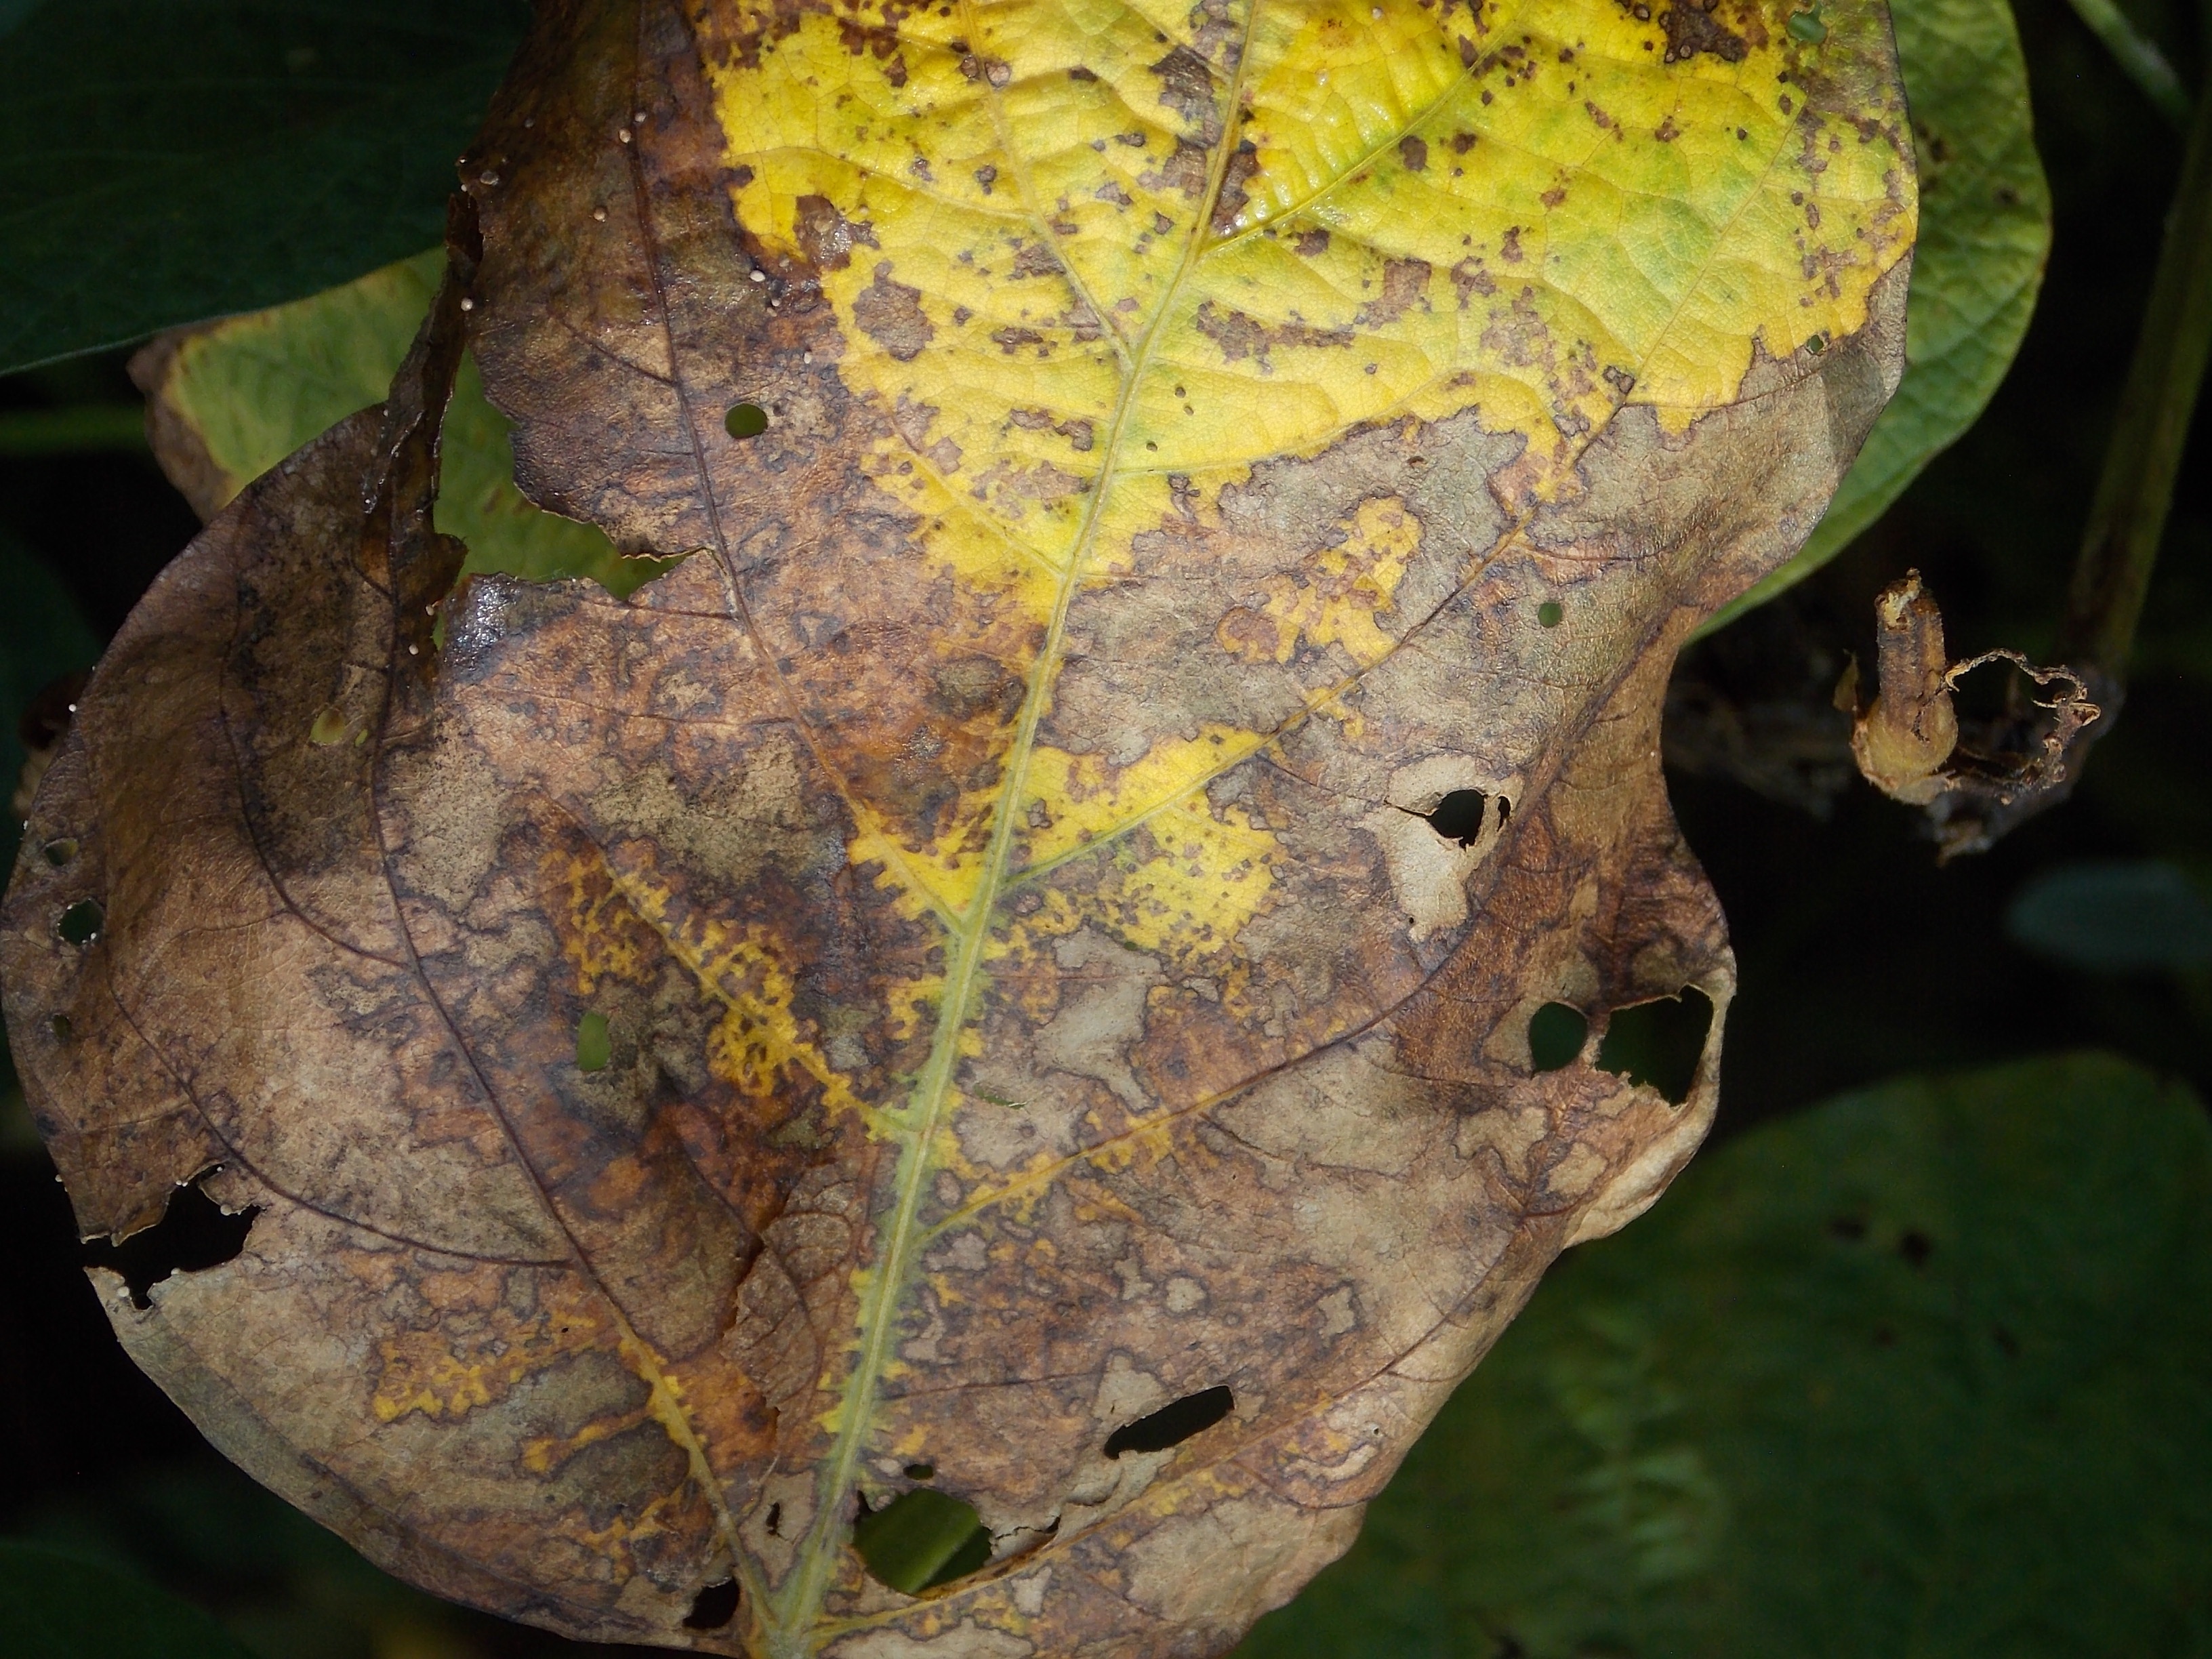
Label: Disease